Anti-satellite weapon

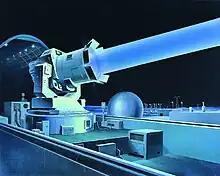
US DIA concept drawing of purported Soviet Terra-3 Ground-based-laser- ASAT

The specter of bombardment satellites and the reality of ballistic missiles stimulated the Soviet Union to explore defensive space weapons. The Soviet Union first tested the Polyot interceptor in 1963 and successfully tested an orbital anti-satellite (ASAT) weapon in 1968. According to some accounts, Sergei Korolev started some work on the concept in 1956 at his OKB-1, while others attribute the work to Vladimir Chelomei's OKB-52 around 1959. What is certain is that at the beginning of April 1960, Nikita Khrushchev held a meeting at his summer residence in Crimea, discussing an array of defence industry issues. Here, Chelomei outlined his rocket and spacecraft program, and received a go-ahead to start development of the UR-200 rocket, one of its many roles being the launcher for his anti-satellite project. The decision to start work on the weapon, as part of the Istrebitel Sputnikov (IS) program, was made in March 1961.